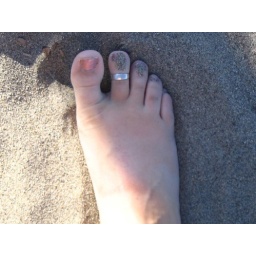
My foot in the sand at Jericho beach - Vancouver, BC